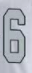
Number: 6